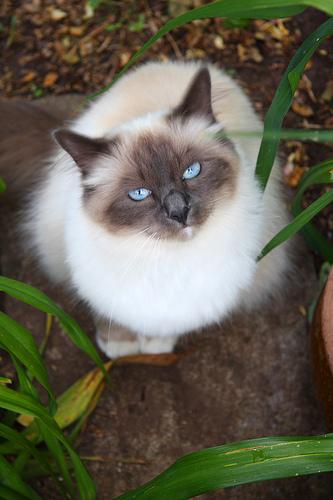
Breed: Birman